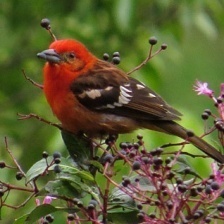
Species: FLAME TANAGER
Scientific name: PIRANGA BIDENTATA